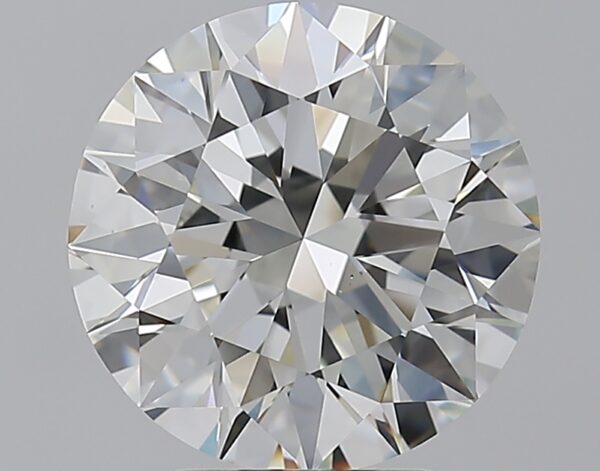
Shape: round
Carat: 3.4
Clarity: VS1
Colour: H
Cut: EX
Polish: EX
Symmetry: EX
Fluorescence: F
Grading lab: GIA
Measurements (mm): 9.56 x 9.62 x 5.98